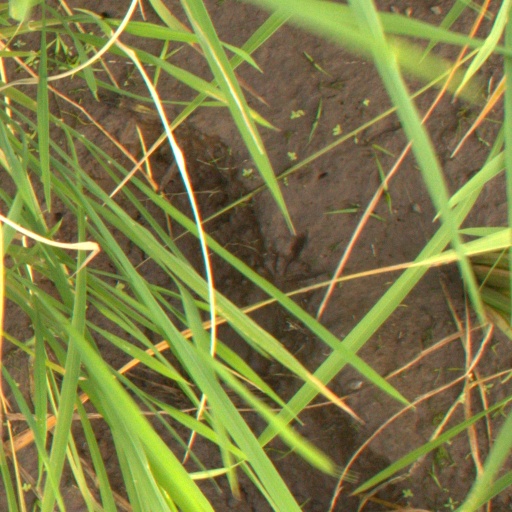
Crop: rice